Tewan Liptapallop

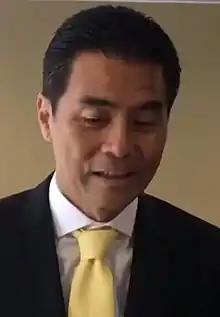
Tewan Liptapanlob in 2019

Tewan Liptapallop (born 29 December 1959) is a Thai politician. He served from 10 July 2019 to 20 July 2020 as Prime Minister's Office Minister in the second cabinet of Prime Minister Prayut Chan-o-cha.